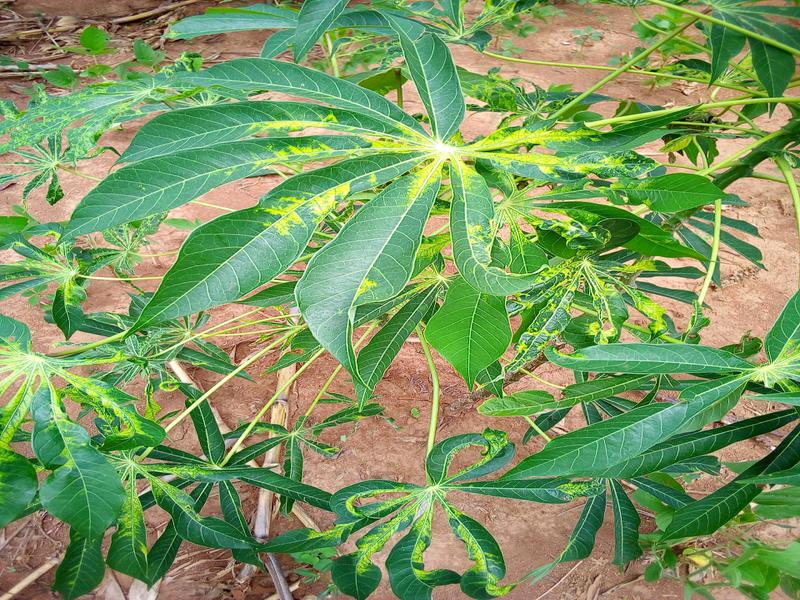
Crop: cassava
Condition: mosaic_disease